Godfrey (musician)

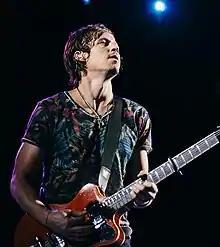
Thomson at Red Rocks Amphitheatre September 2014

Godfrey James Thomson, better known as Godfrey, is an American singer-songwriter, recording artist and record producer based in Austin, Texas. He co-founded the alternative rock band, Saints of Valory, in 2008 where he is the lead guitarist and vocalist. With Saints of Valory, he has released 2 singles, 4 EPs and 1 full-length album. They were previously signed to Atlantic Records and Universal Music Publishing Group. Godfrey collaborated with Nitty Scott and released "Sugar Puss" his first single as a solo artist on March 27, 2020.